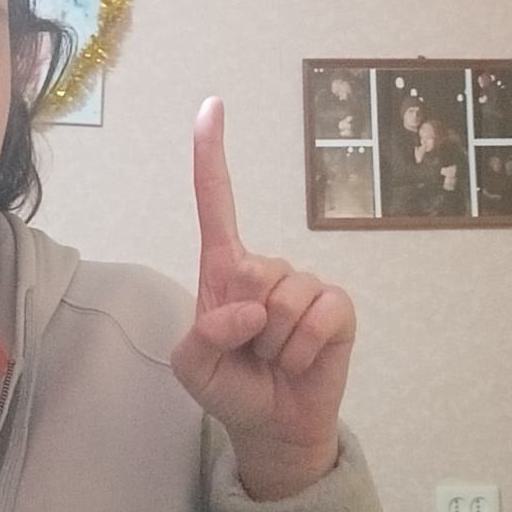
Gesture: one